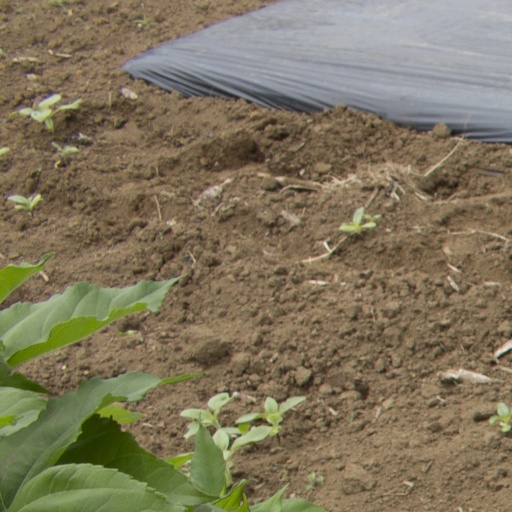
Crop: Jerusalem artichoke